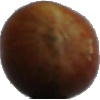
Label: Nut Forest 1